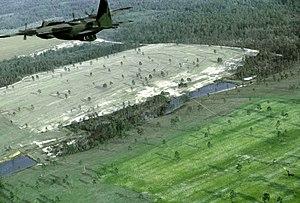
Le système de récupération surface-air Fulton est utilisé par la CIA, l’United States Air Force et l’United States Navy pour récupérer des personnes au sol en utilisant un avion. Le système comprend un harnais relié par un câble solide à un ballon autogonflant. Deux perches en V sont installées à l'avant d'un avion MC-130E Combat Talon I. Lorsqu'une personne doit être transportée, des gens lui enfilent le harnais puis le ballon est gonflé au moment propice. Le pilote dirige son appareil vers le câble tendu qui relie la personne au ballon qui flotte. Une fois le câble coincé dans la pointe formée par les perches, l'avion soulève la personne et un mécanisme enroule le câble de façon à rapprocher la personne de l'avion. Puisque l'appareil se déplace à une vitesse élevée, la personne vole sous l'avion dans une direction parallèle à l'aéronef. Au fur et à mesure que le câble est enroulé, la personne se rapproche de la soute arrière de l'avion, dont la porte est ouverte, où des servants accrochent le câble puis tirent la personne vers eux. De jour, des drapeaux rouges sont attachés au câble pour faciliter le repérage par le pilote ; de nuit, des lampes sont attachées au câble.